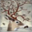
Label: deer